Pensby

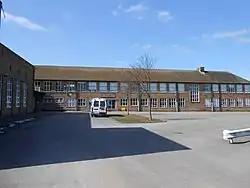
Pensby High School

Pensby's primary schools are Ladymount RC Primary, and Pensby Primary School. The local secondary school is Pensby High School.